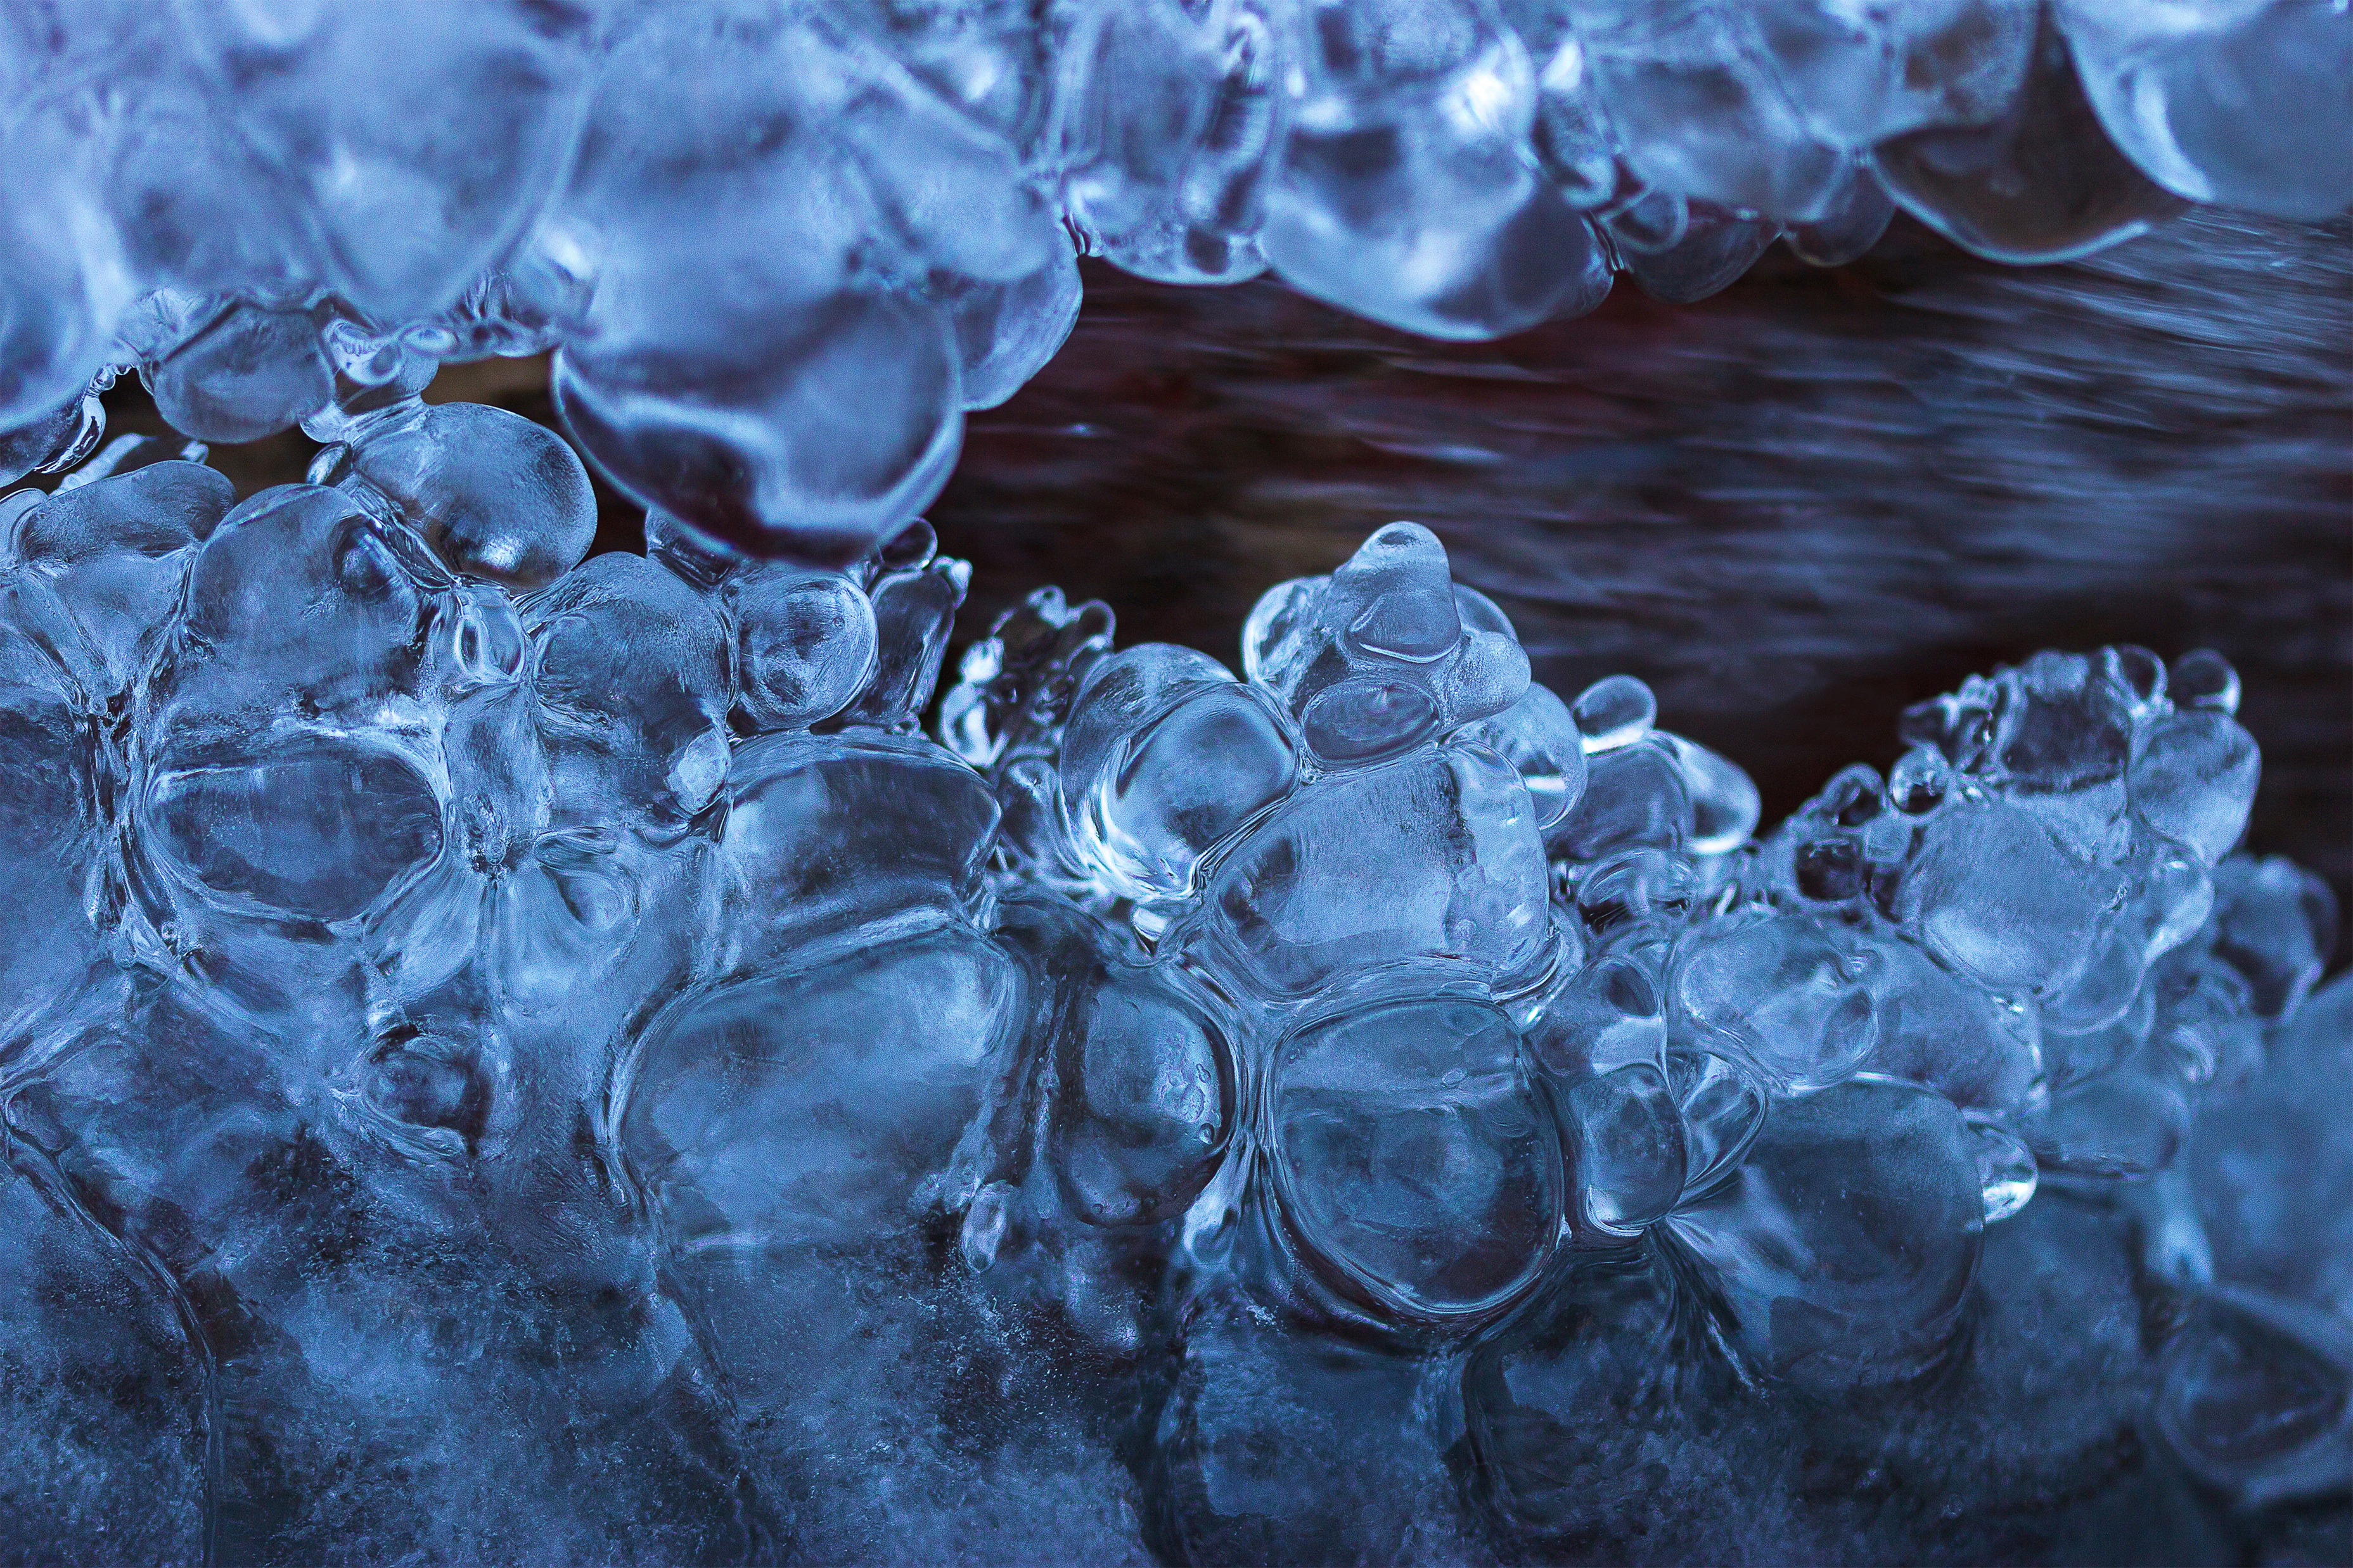
water, nature, branch, winter, leaf, flower, frost, ice, reflection, blue, close up, melting, freezing, macro photography